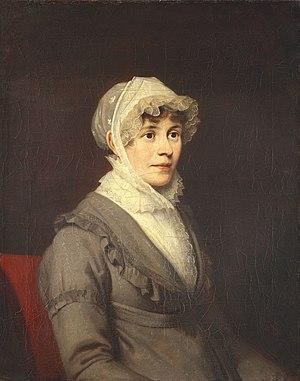
Ekaterina Petrovna Rostoptchina, née Protassova, était une aristocrate russe, dame de compagnie et auteur de plusieurs ouvrages. Elle était l'épouse du comte Fiodor Rostoptchine et la mère de la Comtesse de Ségur.